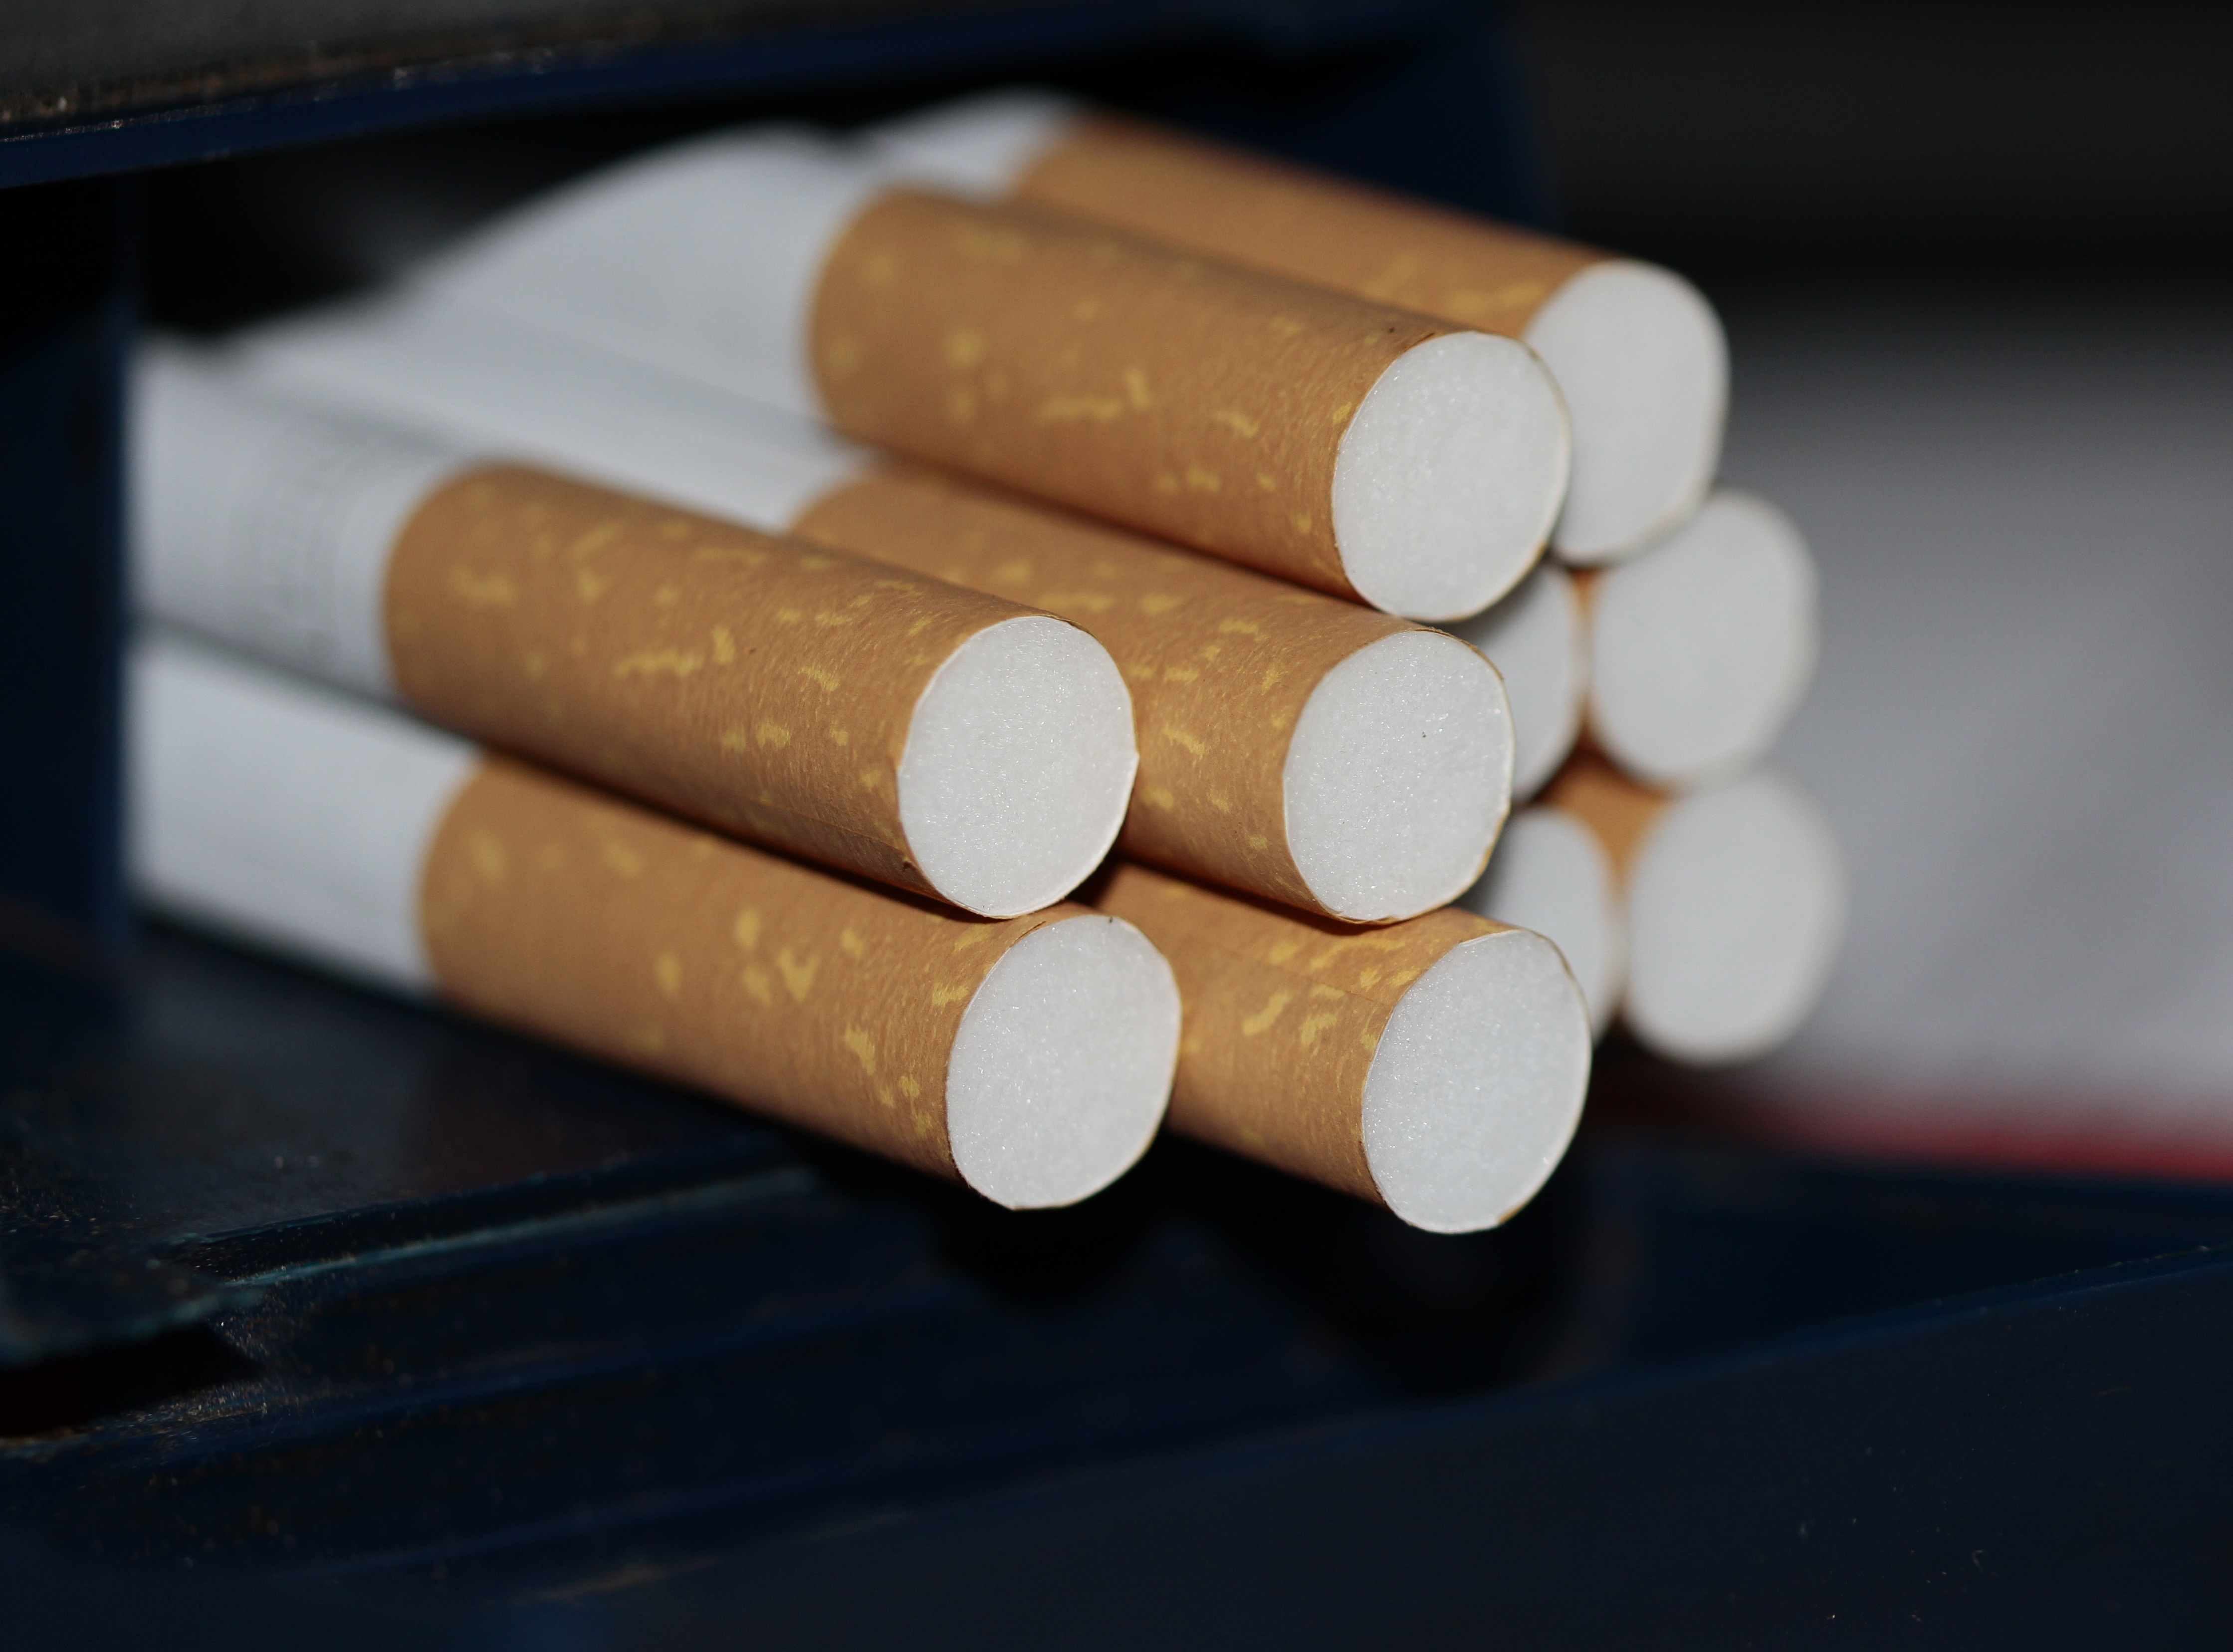
close up, cigarettes, addiction, pleasure, tobacco, drugs, dependency, fine food, cigarette filter